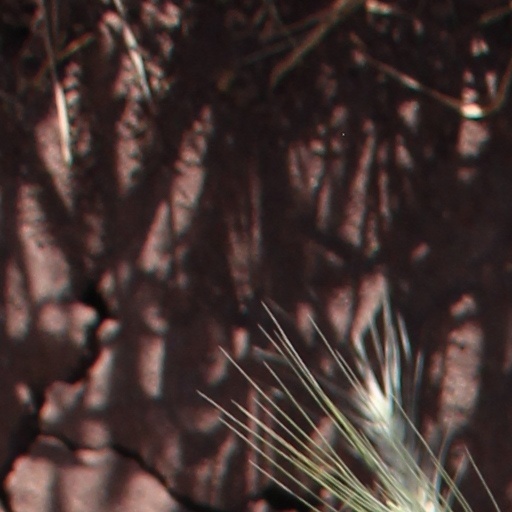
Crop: wheat